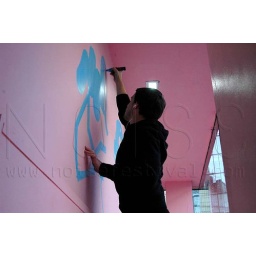
Hammo paints a massive Robot in the NOISELAB first floor window 15/12/09